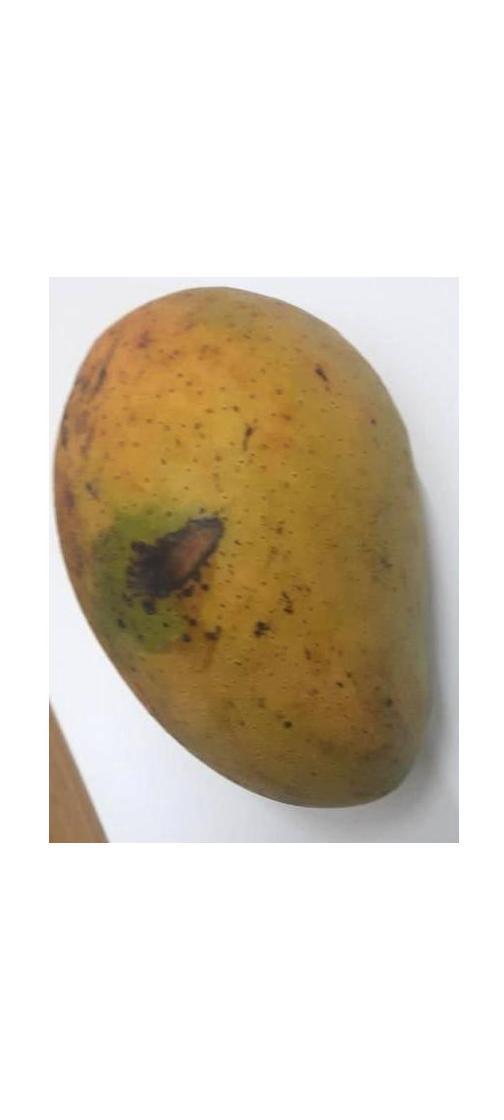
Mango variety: Ashshina Classic